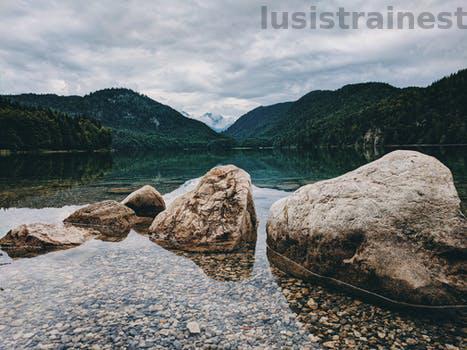
Label: Watermark